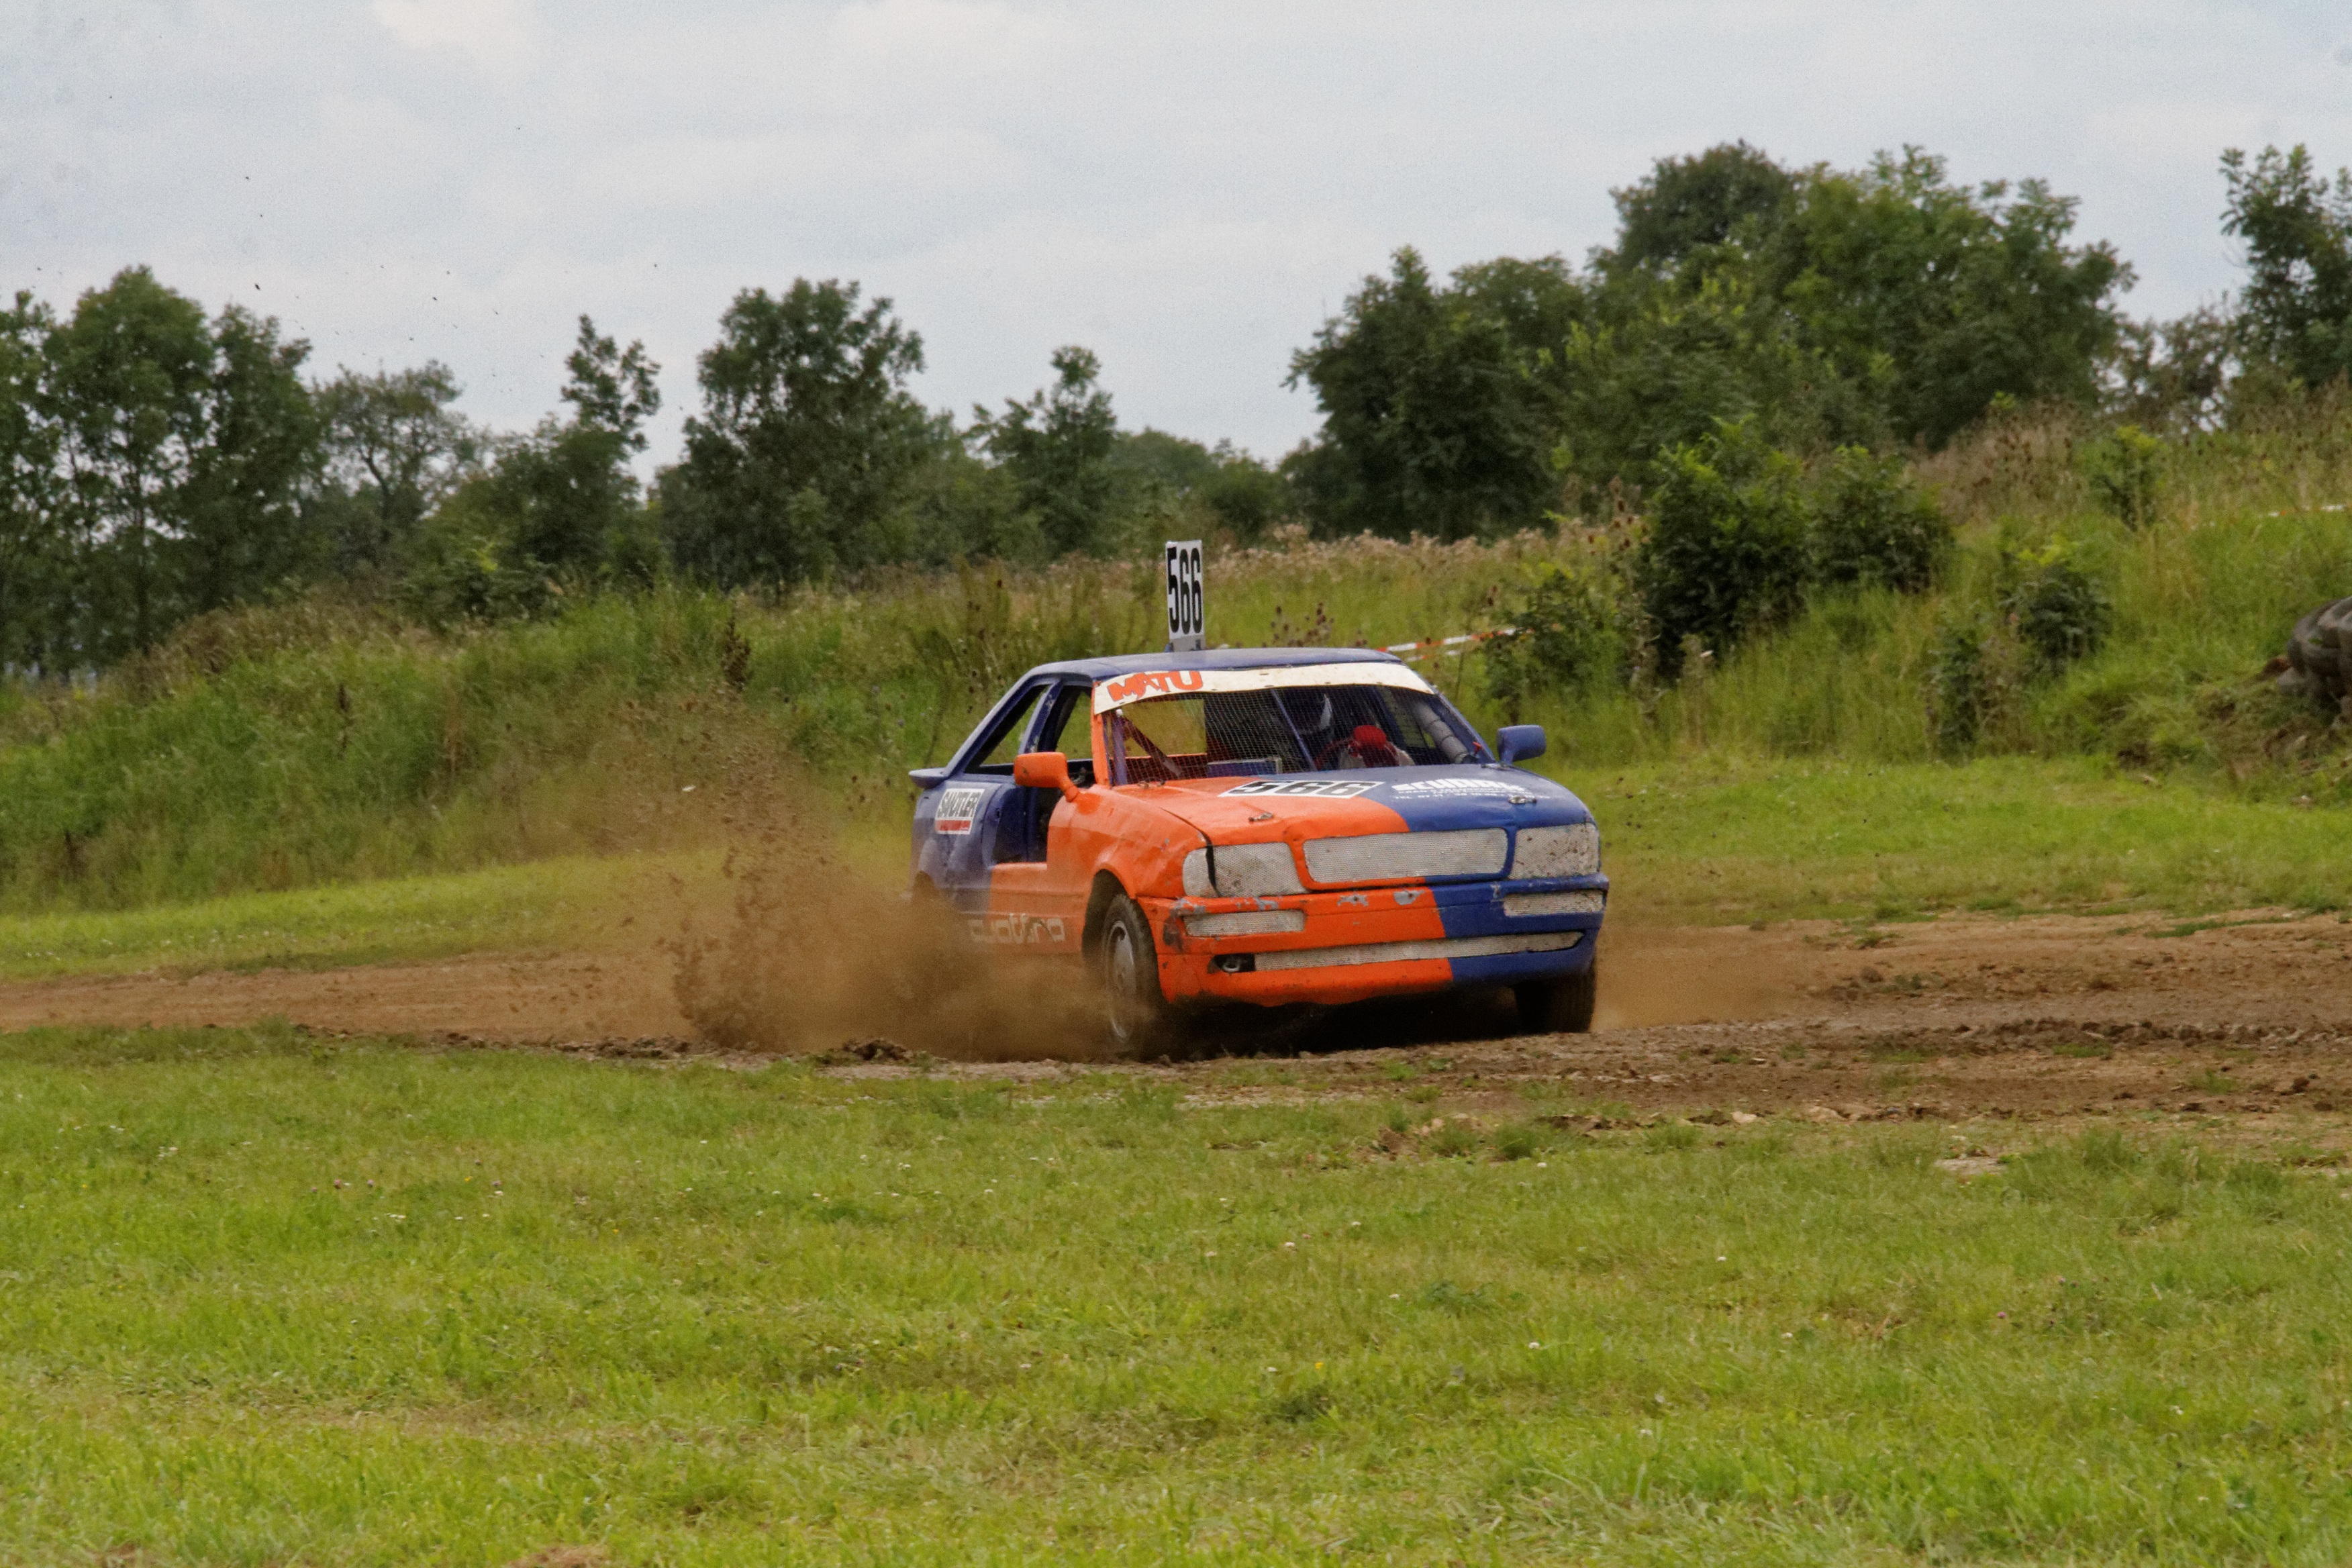
car, vehicle, speed, automotive, race, sports, racing, race track, audi, coupe, rally, motorsport, turbo, quattro, racing car, car racing, auto racing, autocross, off roading, stock car racing, rallycross, dirt track racing, rallying, off road racing, world rally championship